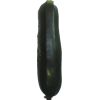
Label: Zucchini dark 1